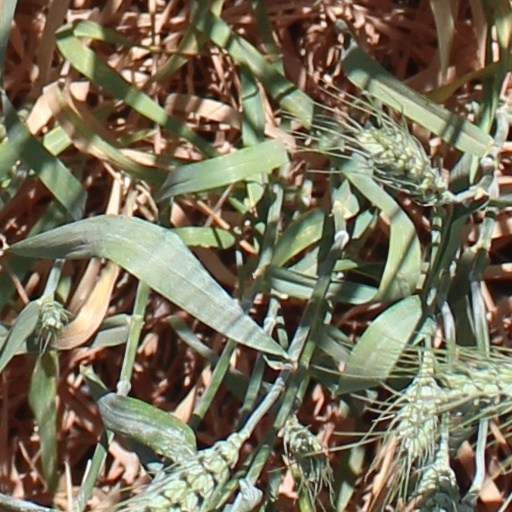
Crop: wheat